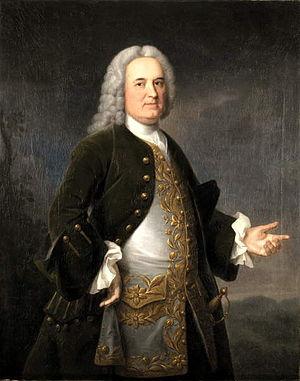
Sir George Downing, 3ᵉ baronnet KB était un propriétaire britannique et un homme politique initialement conservateur, mais plus tard whig, qui a siégé à la Chambre des communes entre 1710 et 1749. Grâce à un legs, il est le fondateur du Downing College, Cambridge.